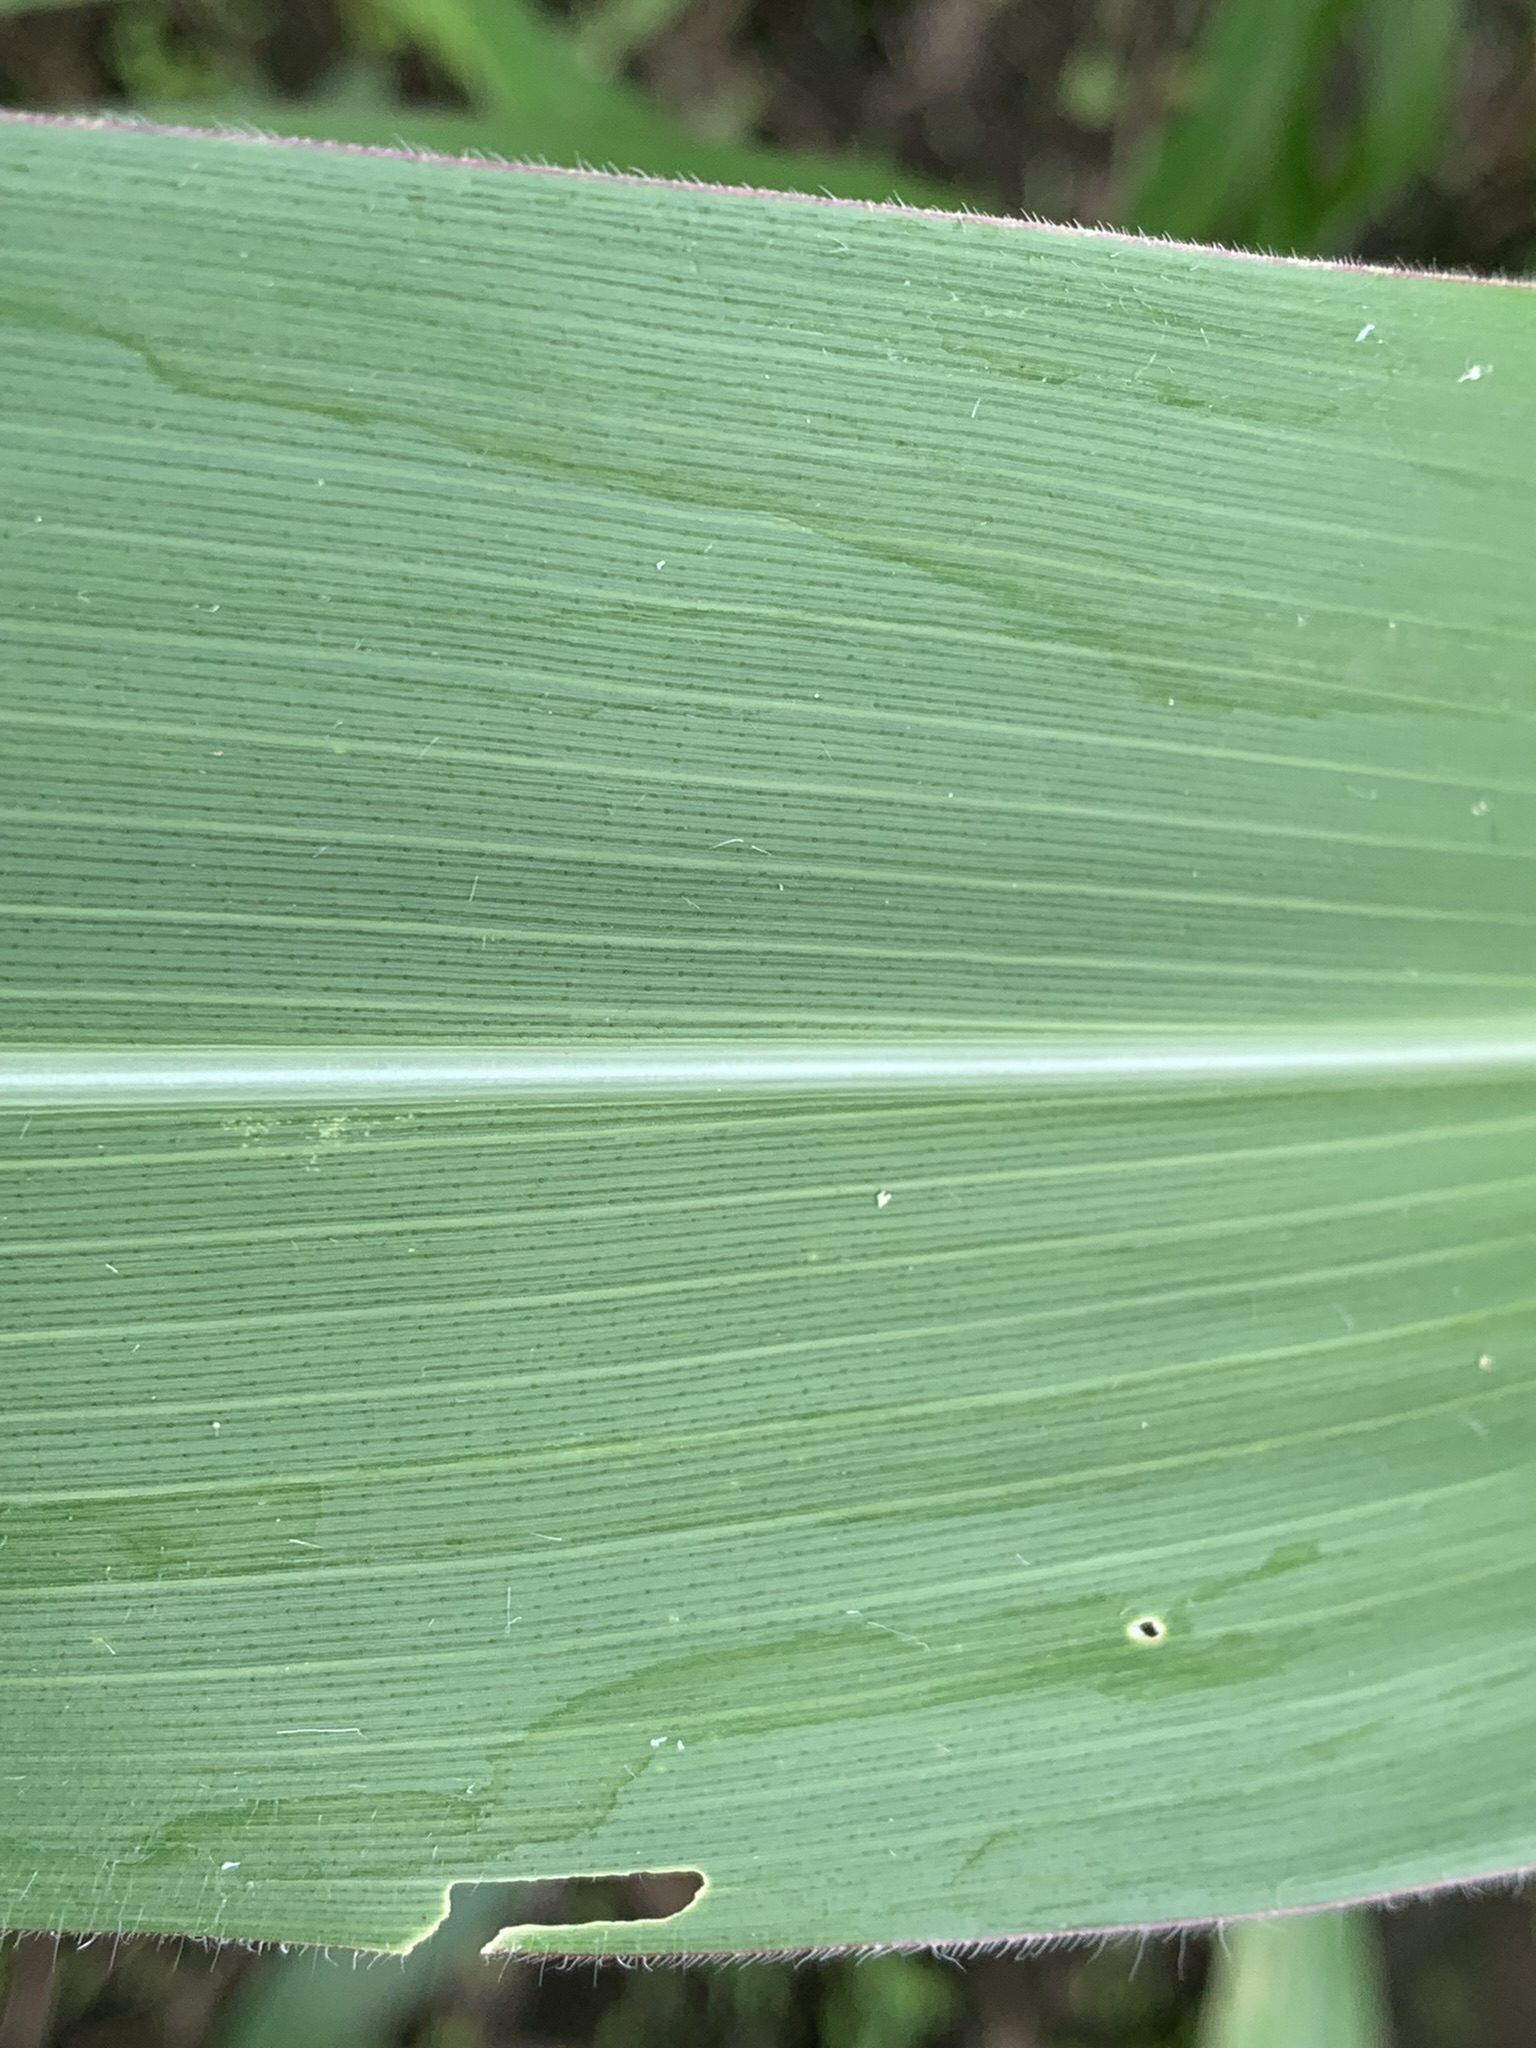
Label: Healthy